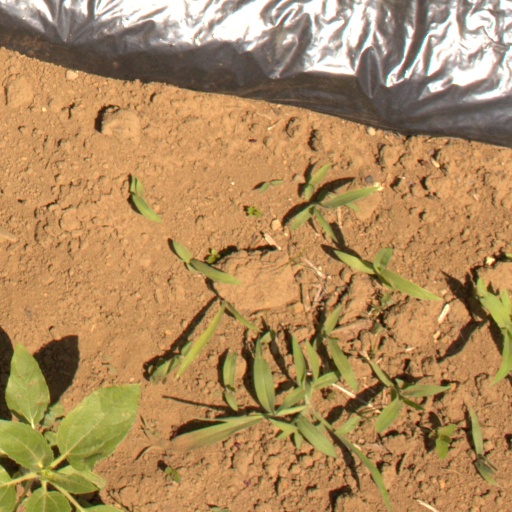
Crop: Jerusalem artichoke